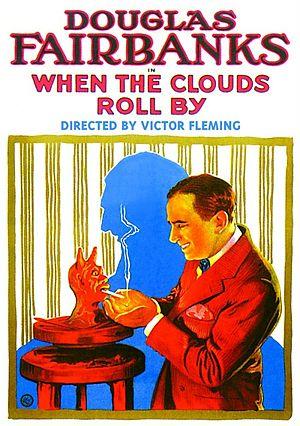
Cauchemars et Superstitions est un film américain réalisé par Victor Fleming, sorti en 1919.